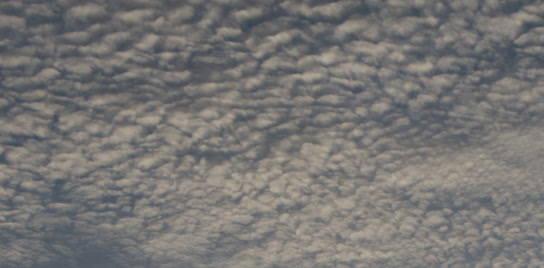
Cloud type: Cirrocumulus